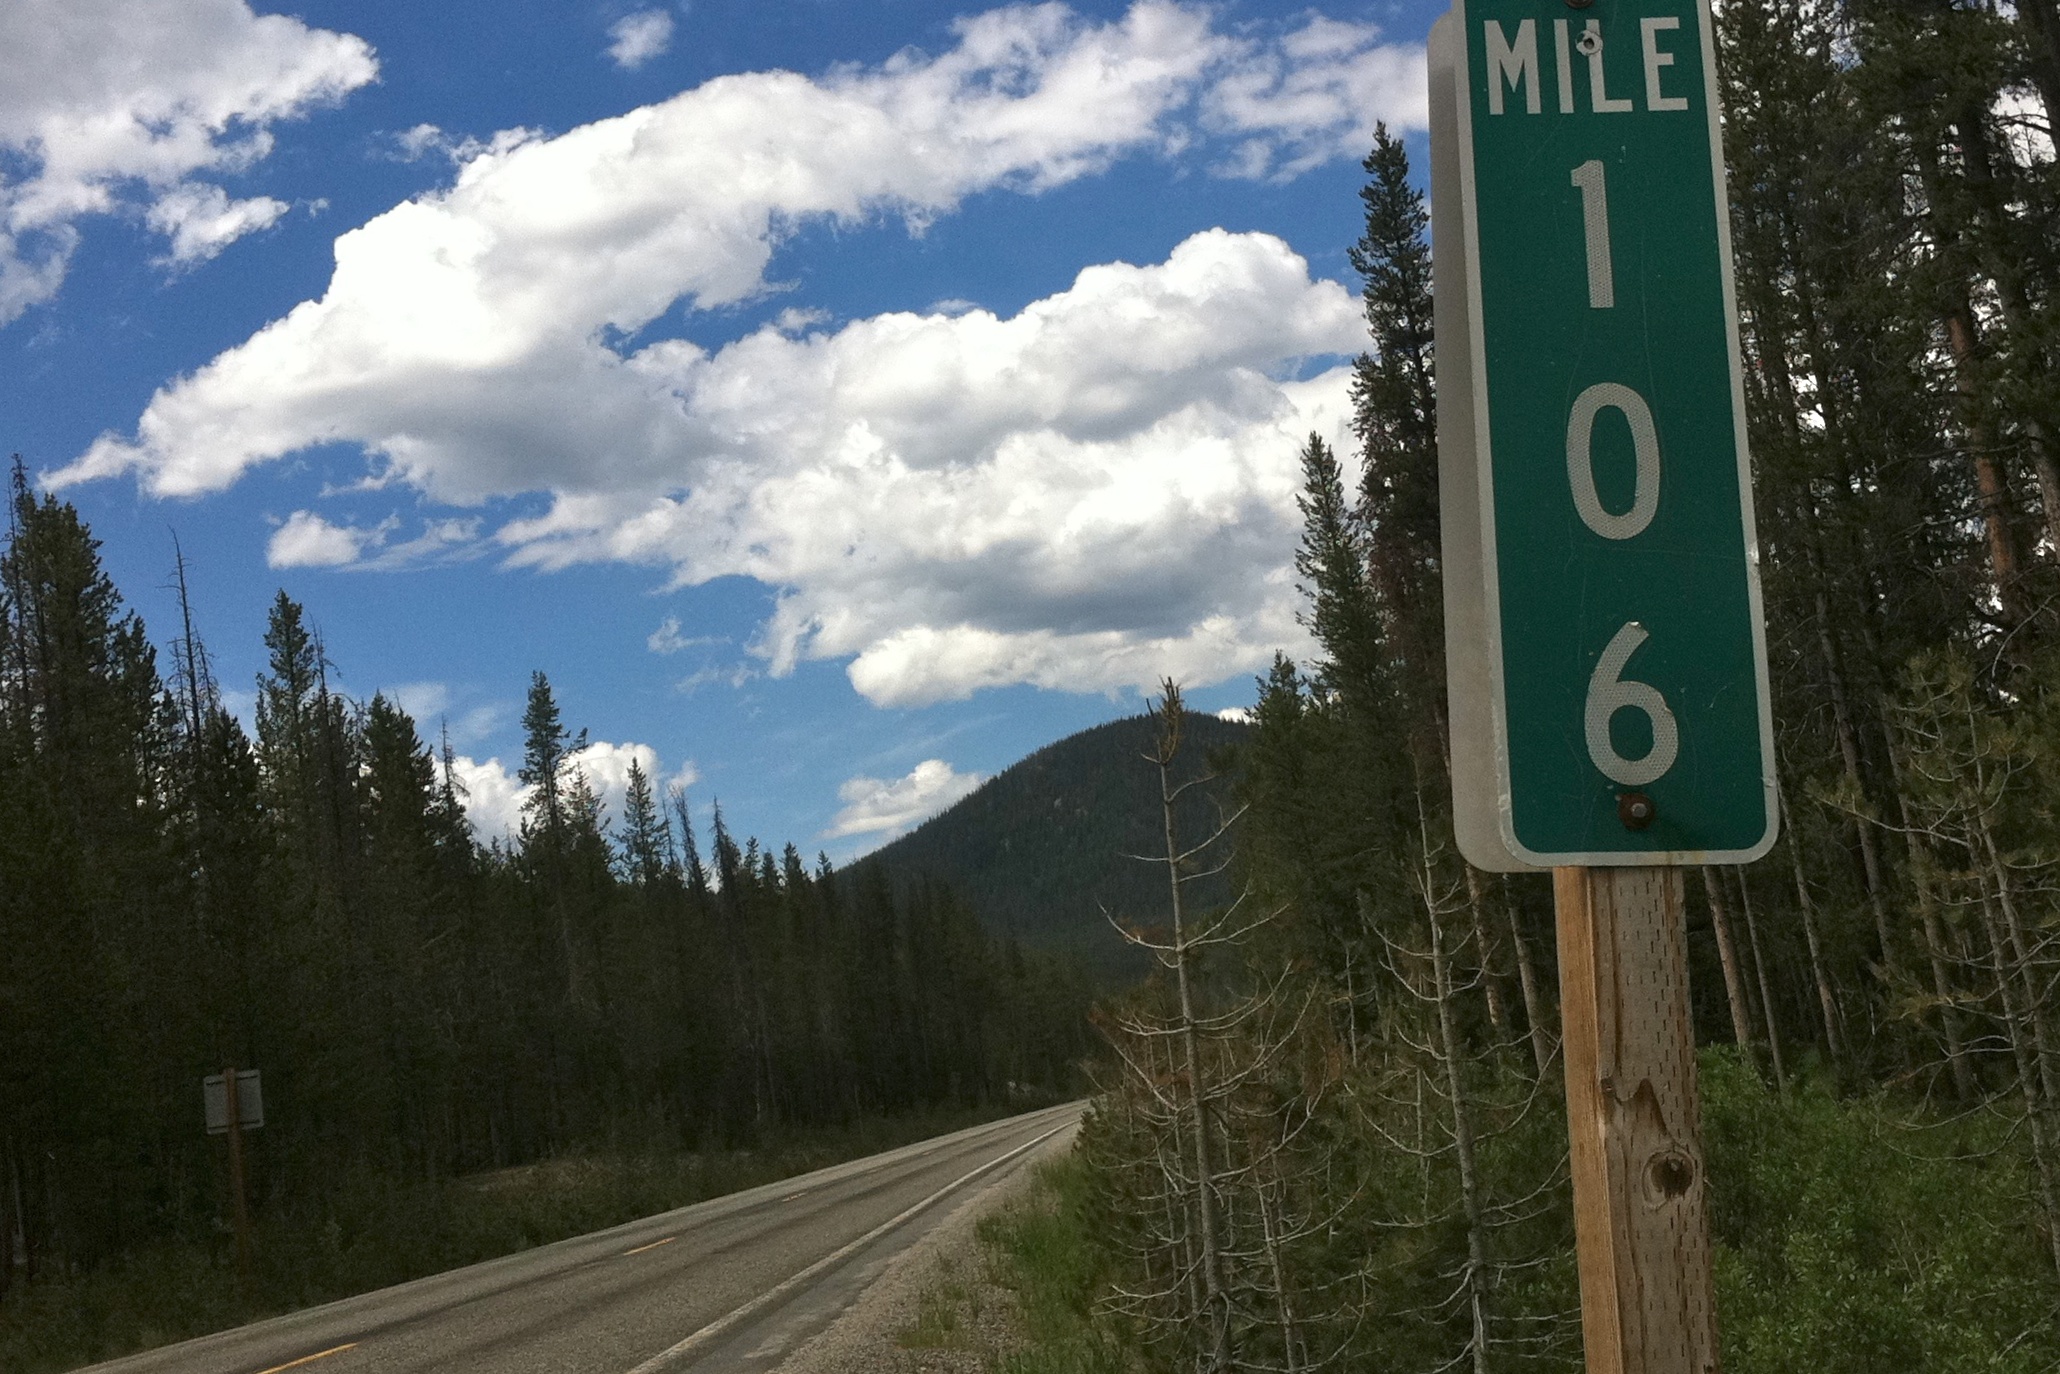
mountain, road, trail, highway, mountain range, sign, signage, lane, road trip, infrastructure, ds106, 106, odyssey, 106milepost, idaho, traffic sign, mountain pass, mountainous landforms